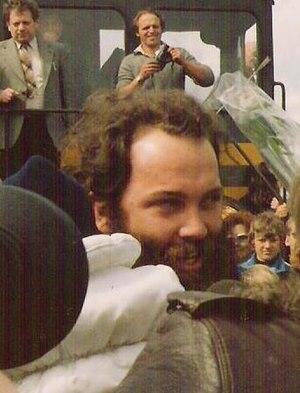
Le haltérophile flamand Walter Arfeuille qui tire un train avec ses dents à Ypres. West-Vlams: Walter Arfeuille die ne tring trekt me zyn tans in Yper.